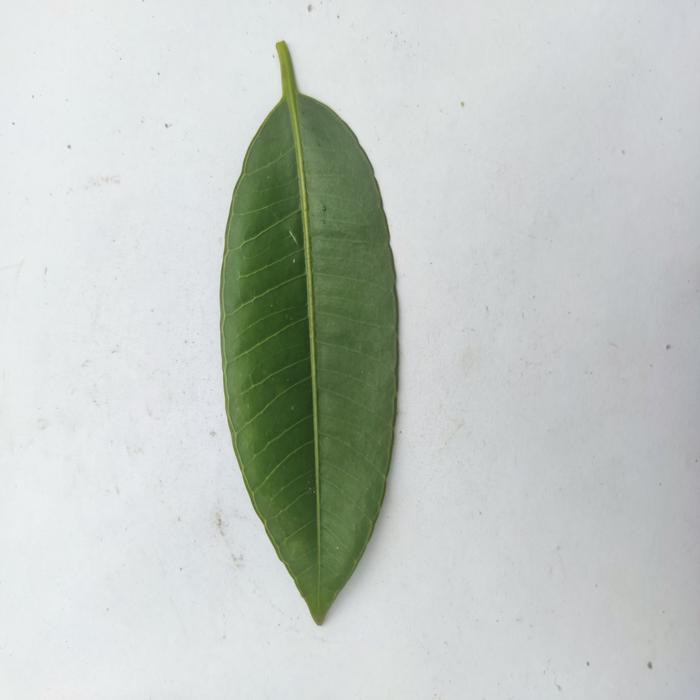
Crop: Hog Plum
Leaf condition: Heathy_Leaf